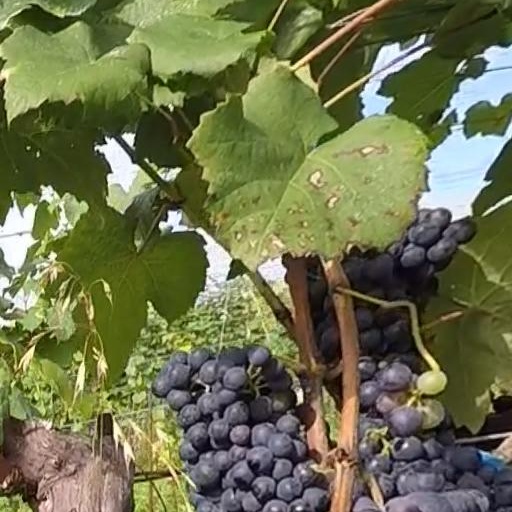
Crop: grape